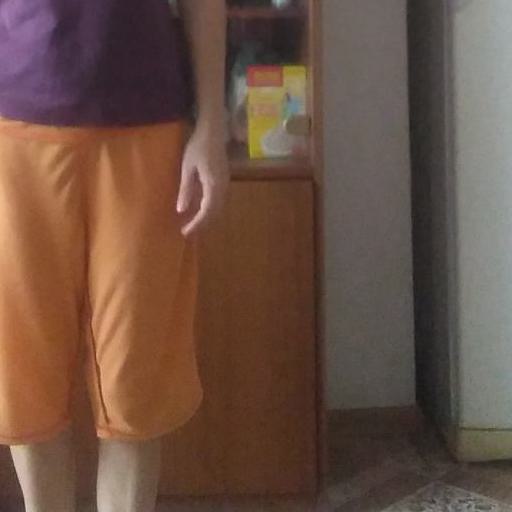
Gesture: no_gesture